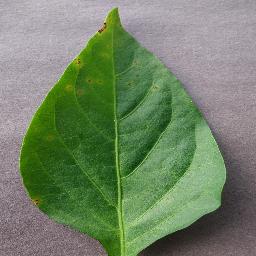
Label: Pepper,_bell___healthy